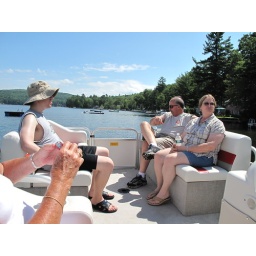
Taking a trip around Merrymeeting lake on Mr. George's pontoon boat